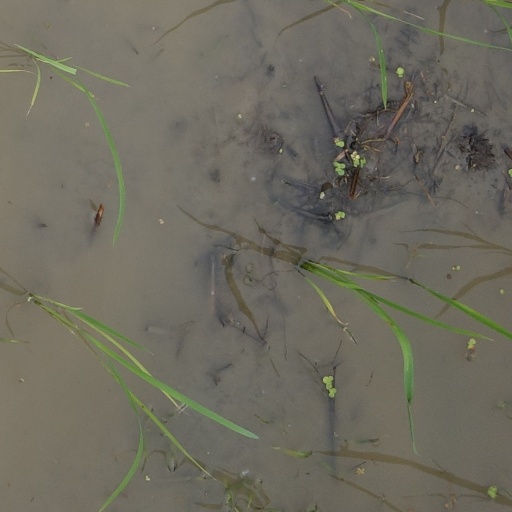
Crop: rice